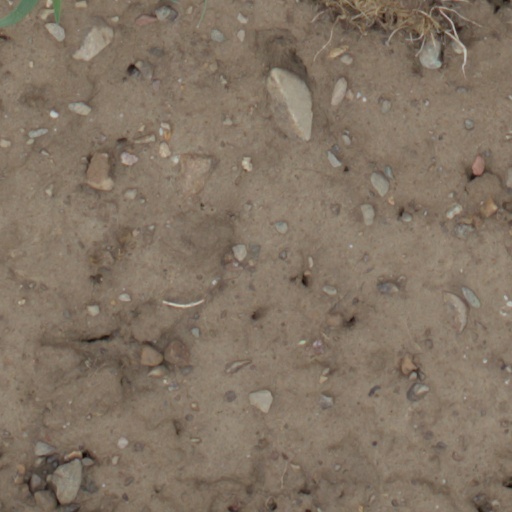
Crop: wheat